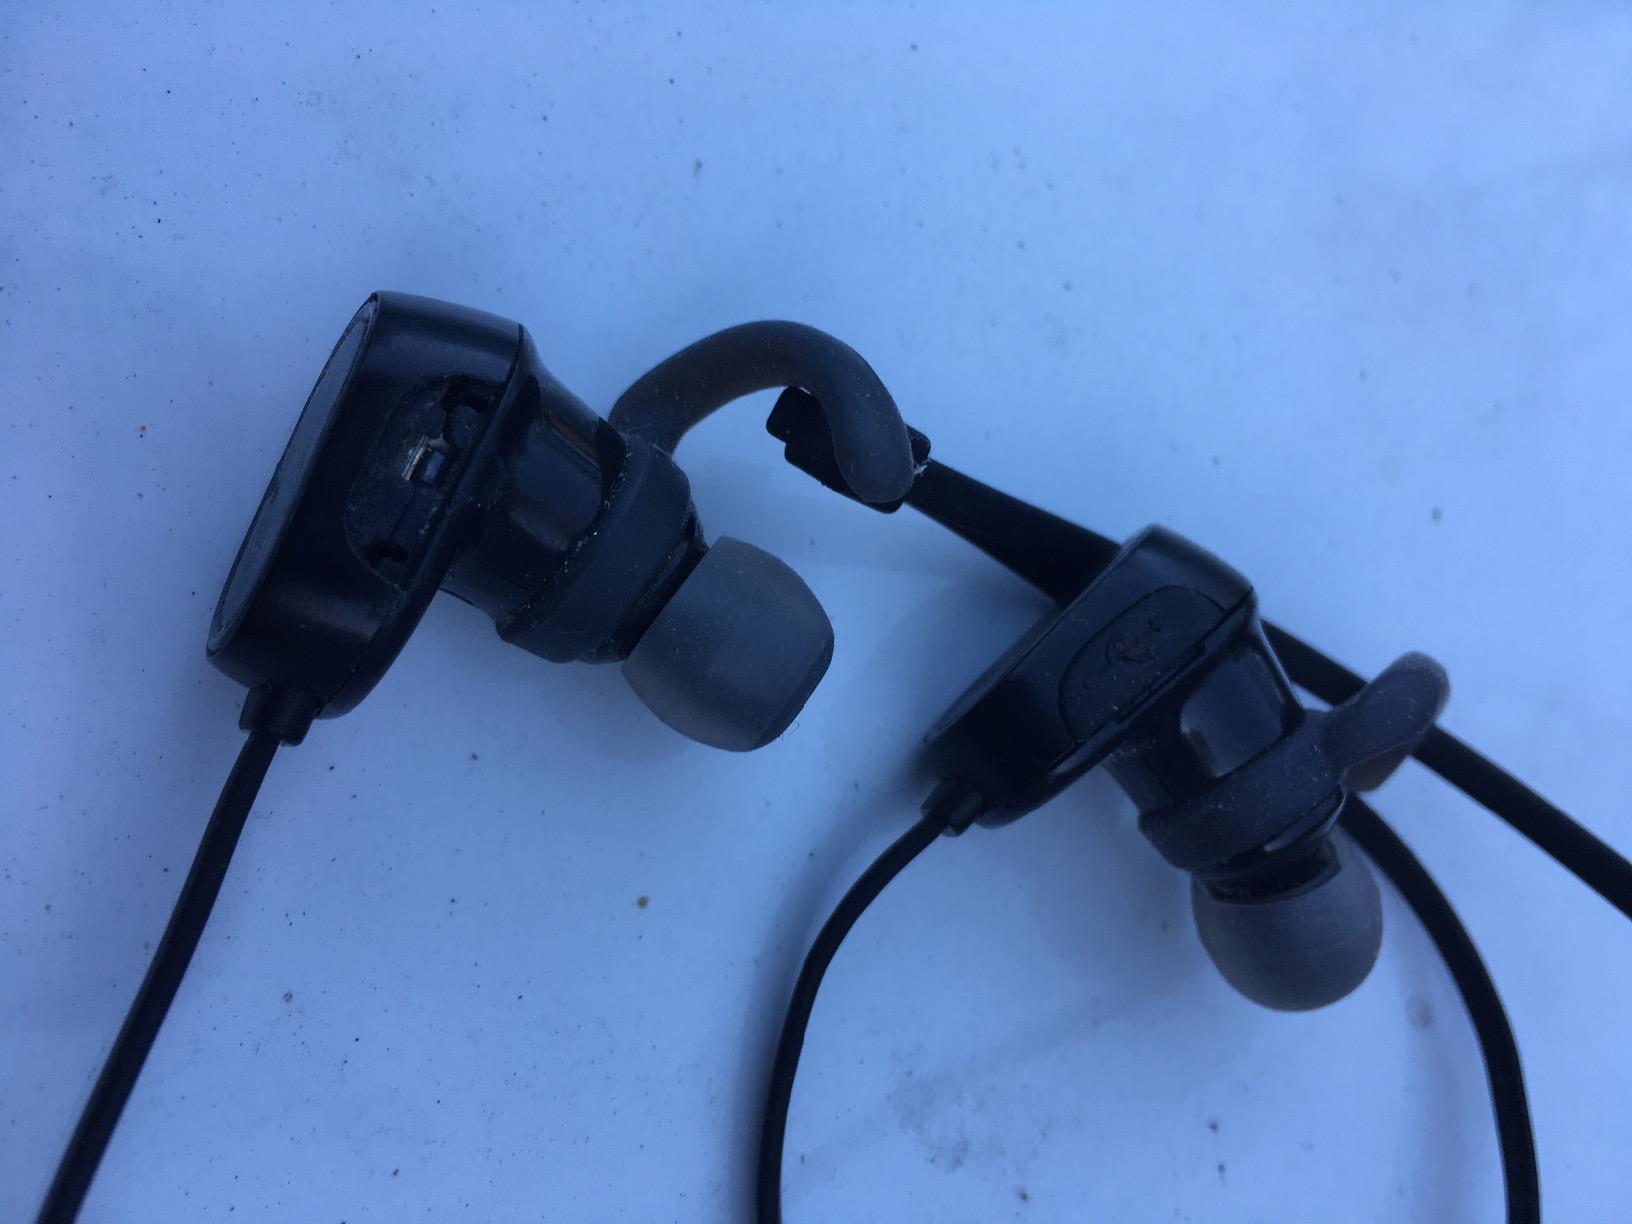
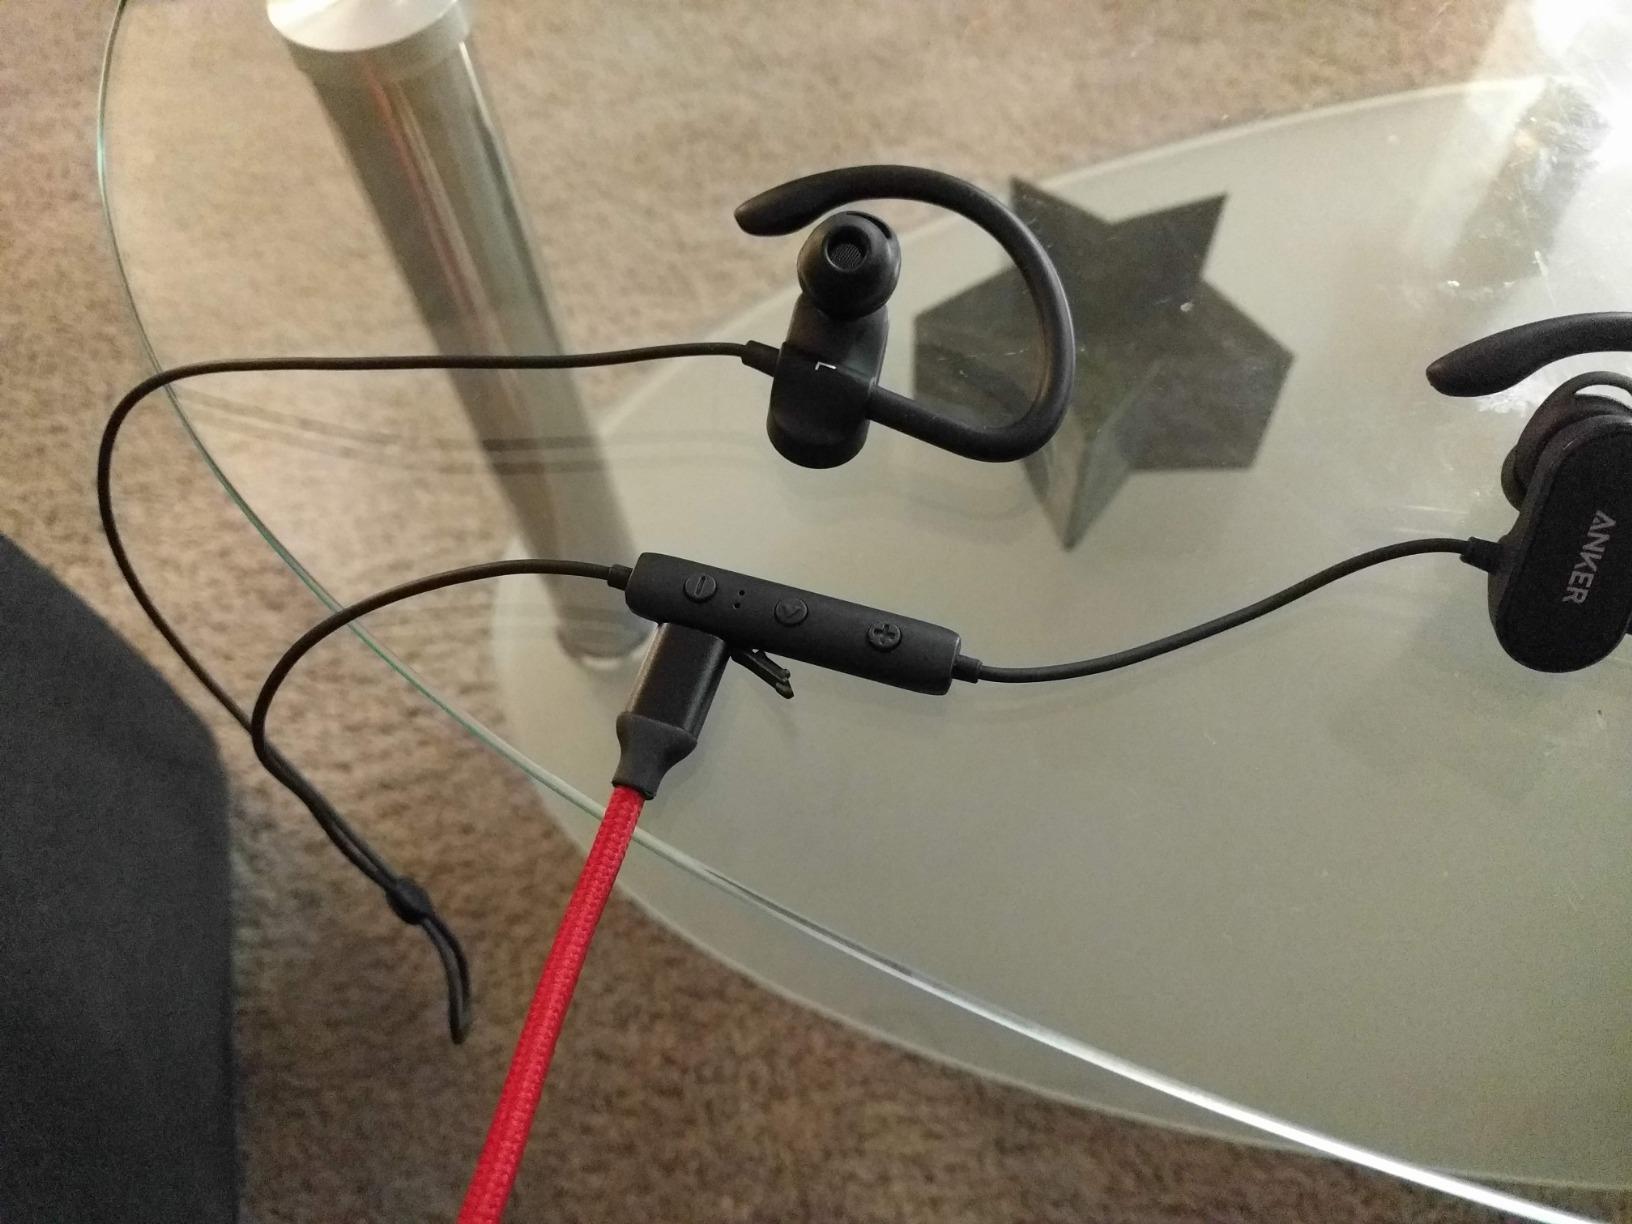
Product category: headphones
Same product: no